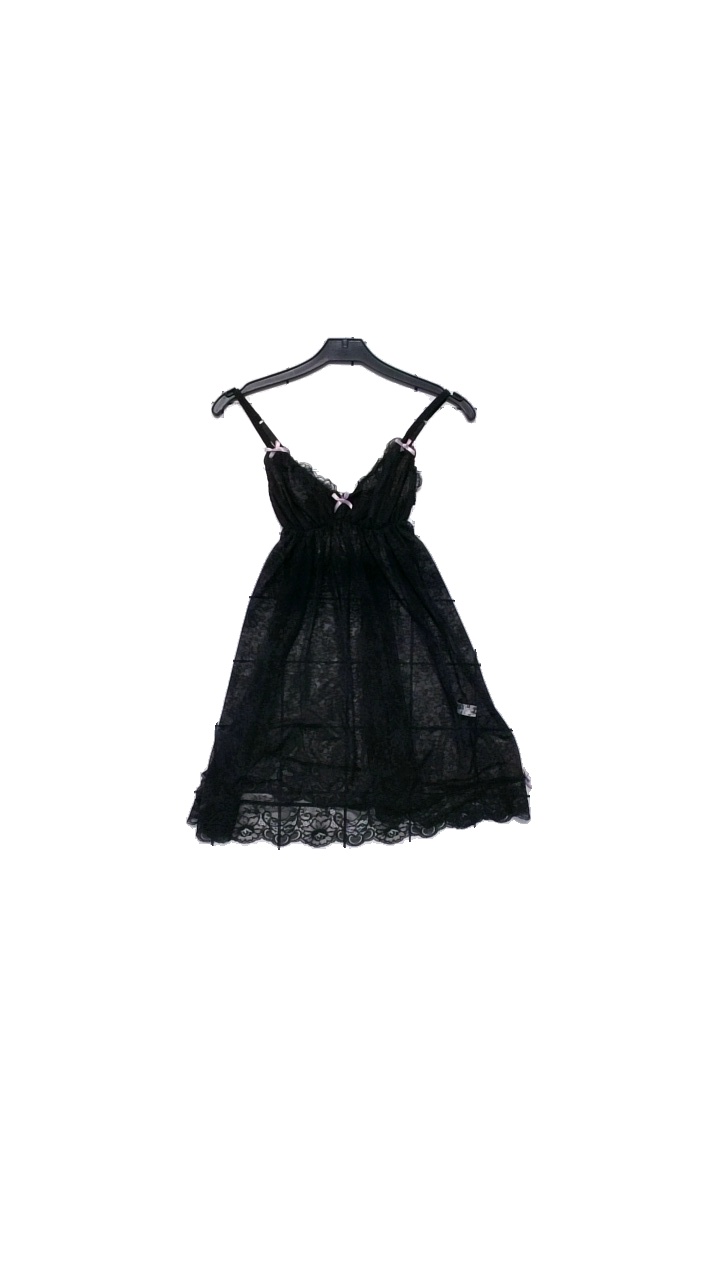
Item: Night Gown (Ladies)
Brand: Cubus
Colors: Black
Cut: Loose
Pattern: Lace
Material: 100% polyester
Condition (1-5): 5
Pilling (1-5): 5
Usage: Reuse
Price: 50-100